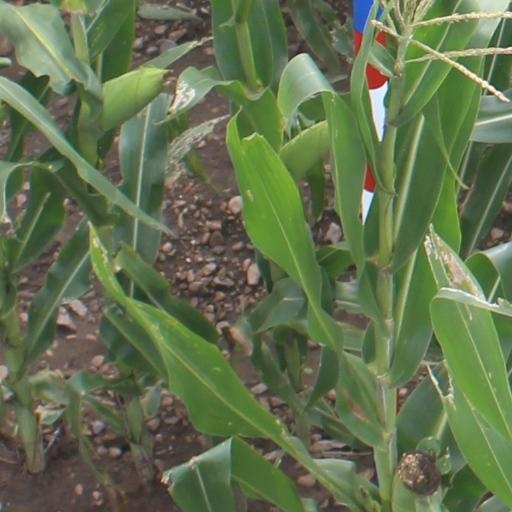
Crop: maize; corn